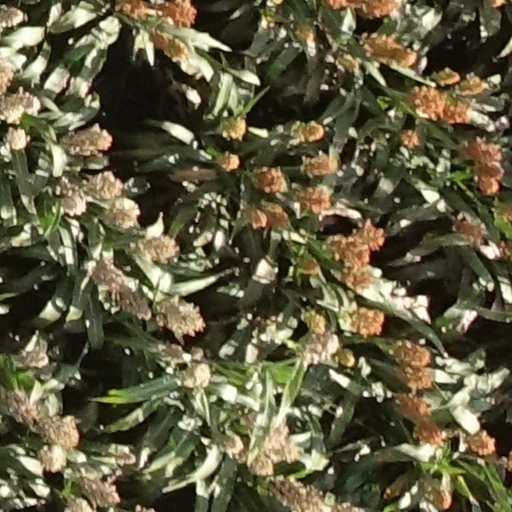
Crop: sorghum